Jerzy Skolimowski (rowing)

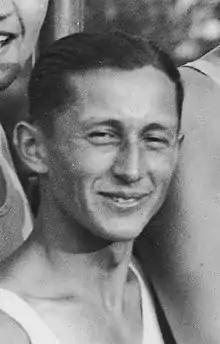
Skolimowski in 1932

Jerzy Walerian Skolimowski (9 December 1907 – 12 February 1985) was a Polish rowing coxswain who competed in the 1928 Summer Olympics, in the 1932 Summer Olympics, and in the 1936 Summer Olympics.